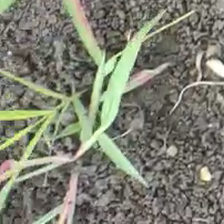
Weed species: Digitaria_SP_(Digitaria Sanguinalis )